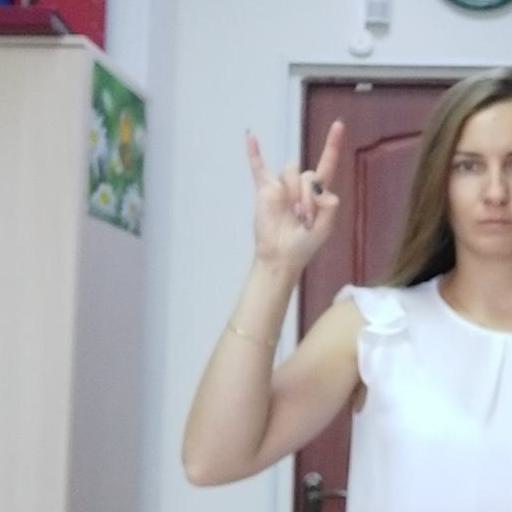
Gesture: rock